Thane Gustafson

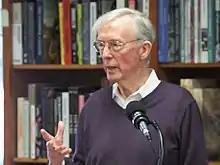
Thane Gustafson

Thane Gustafson (born 1944) is a professor of political science at Georgetown University, Washington, D.C., United States. He specializes in comparative politics and the political history of Russia and the former USSR.